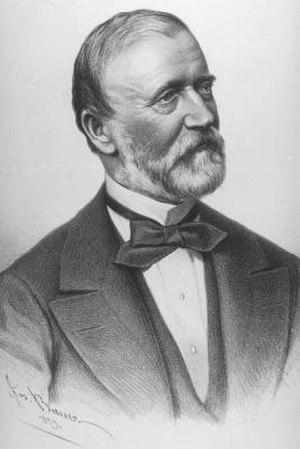
Wilhelm Freiherr von Engerth était un architecte et un ingénieur autrichien, connu pour être le concepteur de la première locomotive de montagne. Pour ses services, il a été anobli en 1875 à la dignité de baron.